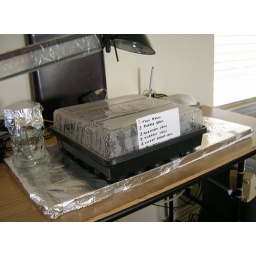
I added platform of Styrofoam wrapped in tin foil to keep the green house off the cold table.